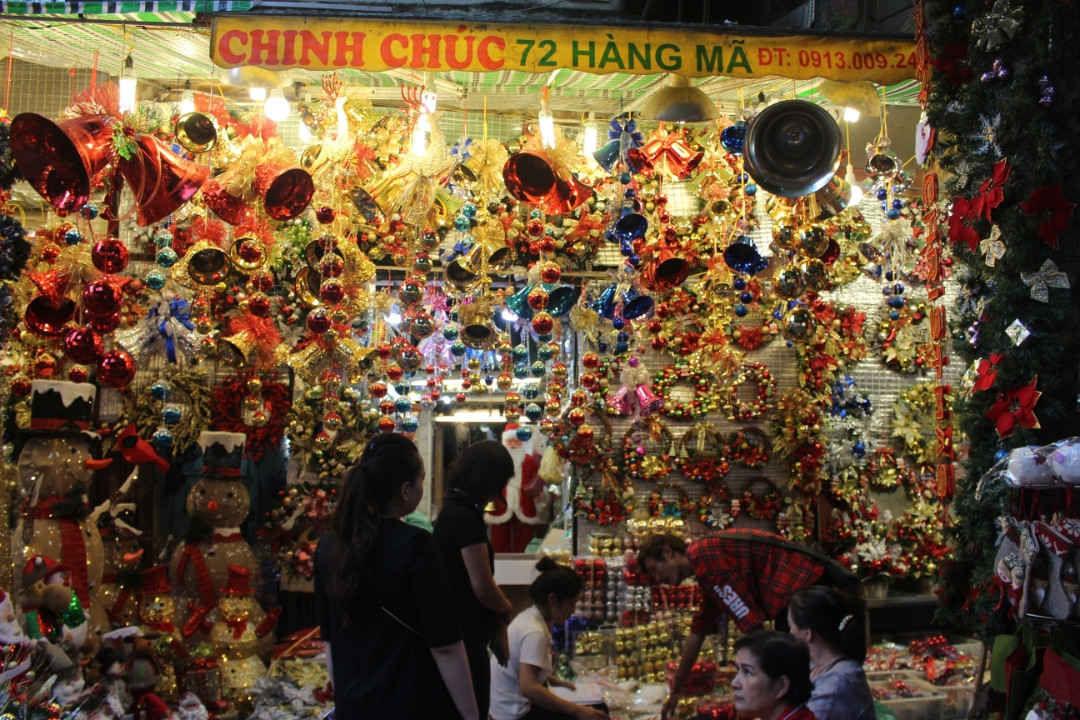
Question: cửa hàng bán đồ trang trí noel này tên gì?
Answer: chinh chúc